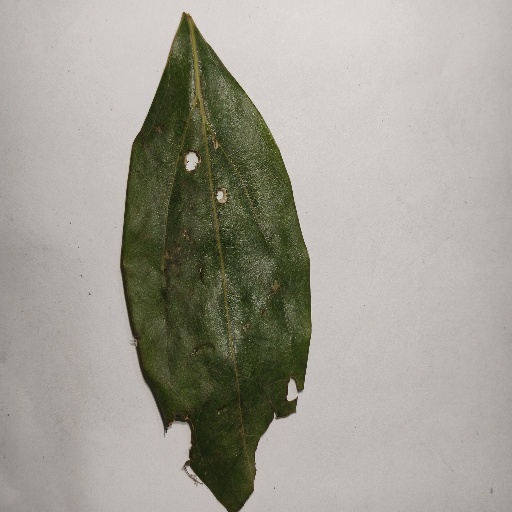
Species: Camphor
Leaf condition: Shot Hole